Spanish Civil War

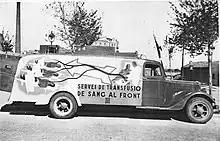
A mobile blood-transfusion service for front-line operations in Catalonia.

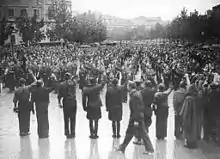
Militias of the Falange in Saragossa, October 1936

The war was cast by Republican sympathisers as a struggle between tyranny and freedom, and by Nationalist supporters as communist and anarchist red hordes versus Christian civilisation. Nationalists also claimed they were bringing security and direction to an ungoverned and lawless country. Spanish politics, especially on the left, was quite fragmented: on the one hand socialists and communists supported the republic but on the other, during the republic, anarchists had mixed opinions, though both major groups opposed the Nationalists during the Civil War; the latter, in contrast, were united by their fervent opposition to the Republican government and presented a more unified front.